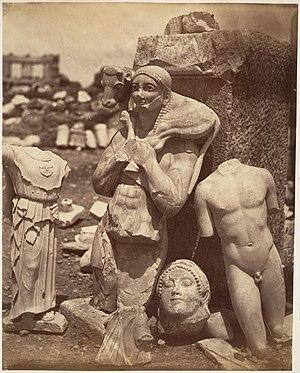
L'Athéna Angélètos est une statue grecque en marbre datée de -480 / -470. Cette statue est la plus ancienne représentation connue de l'Athéna armée. C'est un exemple de style sévère, style de transition entre les sculptures grecques archaïques et classiques, qui s'est développé après les guerres médiques.
L’éphèbe de Critios est une statue grecque antique en marbre de Paros découverte sur l'acropole d'Athènes, attribuée au sculpteur Critios et datée des environs de 480 av. J.-C.
Le « dépôt des Perses », souvent appelé par son équivalent allemand Perserschutt, désigne les vestiges de sculptures et d'éléments architecturaux brisés ou endommagés par l'armée perse de Xerxès Iᵉʳ sur l'acropole d'Athènes en 480 av. J.-C., lors de la seconde guerre médique et mis au jour à la fin du XIXᵉ siècle sur la terrasse est de l'Acropole et dans la zone comprise entre le Parthénon et l'Érechthéion.
Le musée de l'Acropole d'Athènes est un des principaux musées archéologiques d'Athènes en Grèce. Il dépend du ministère grec de la Culture. Le président de son conseil d'administration est Dimitrios Pandermalis.